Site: brandenburg
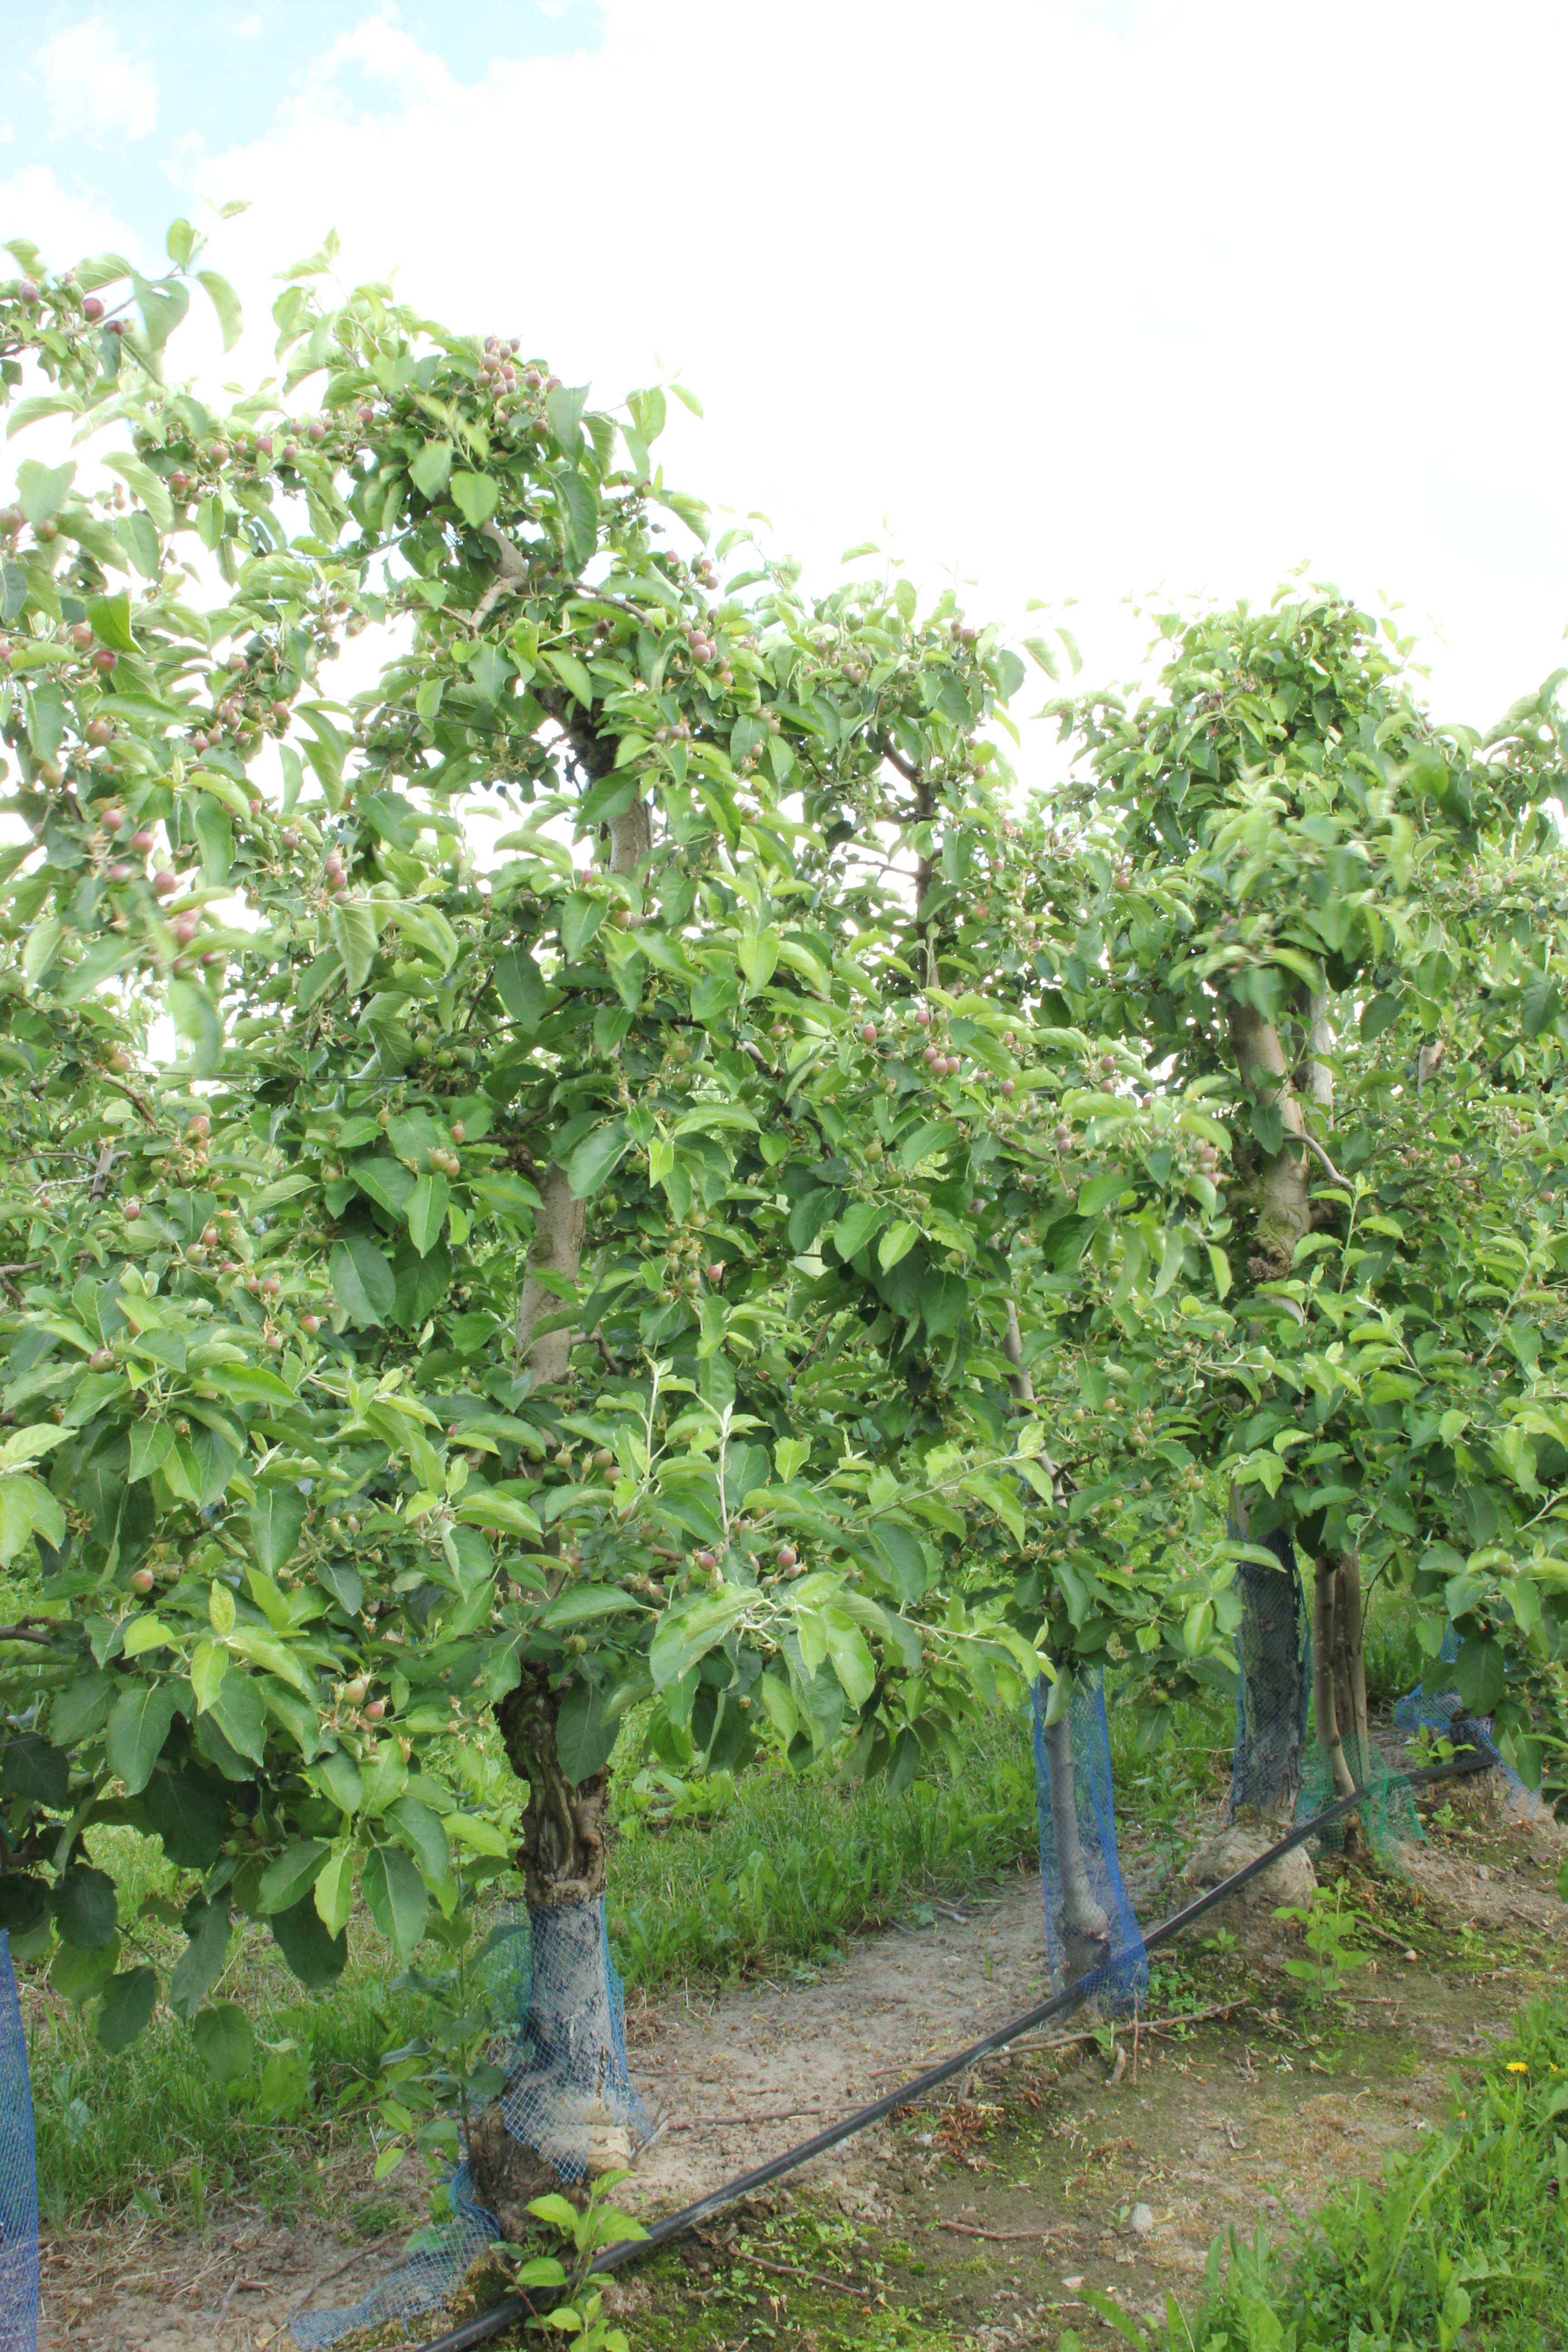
Growth stage (BBCH 72): Development of fruit